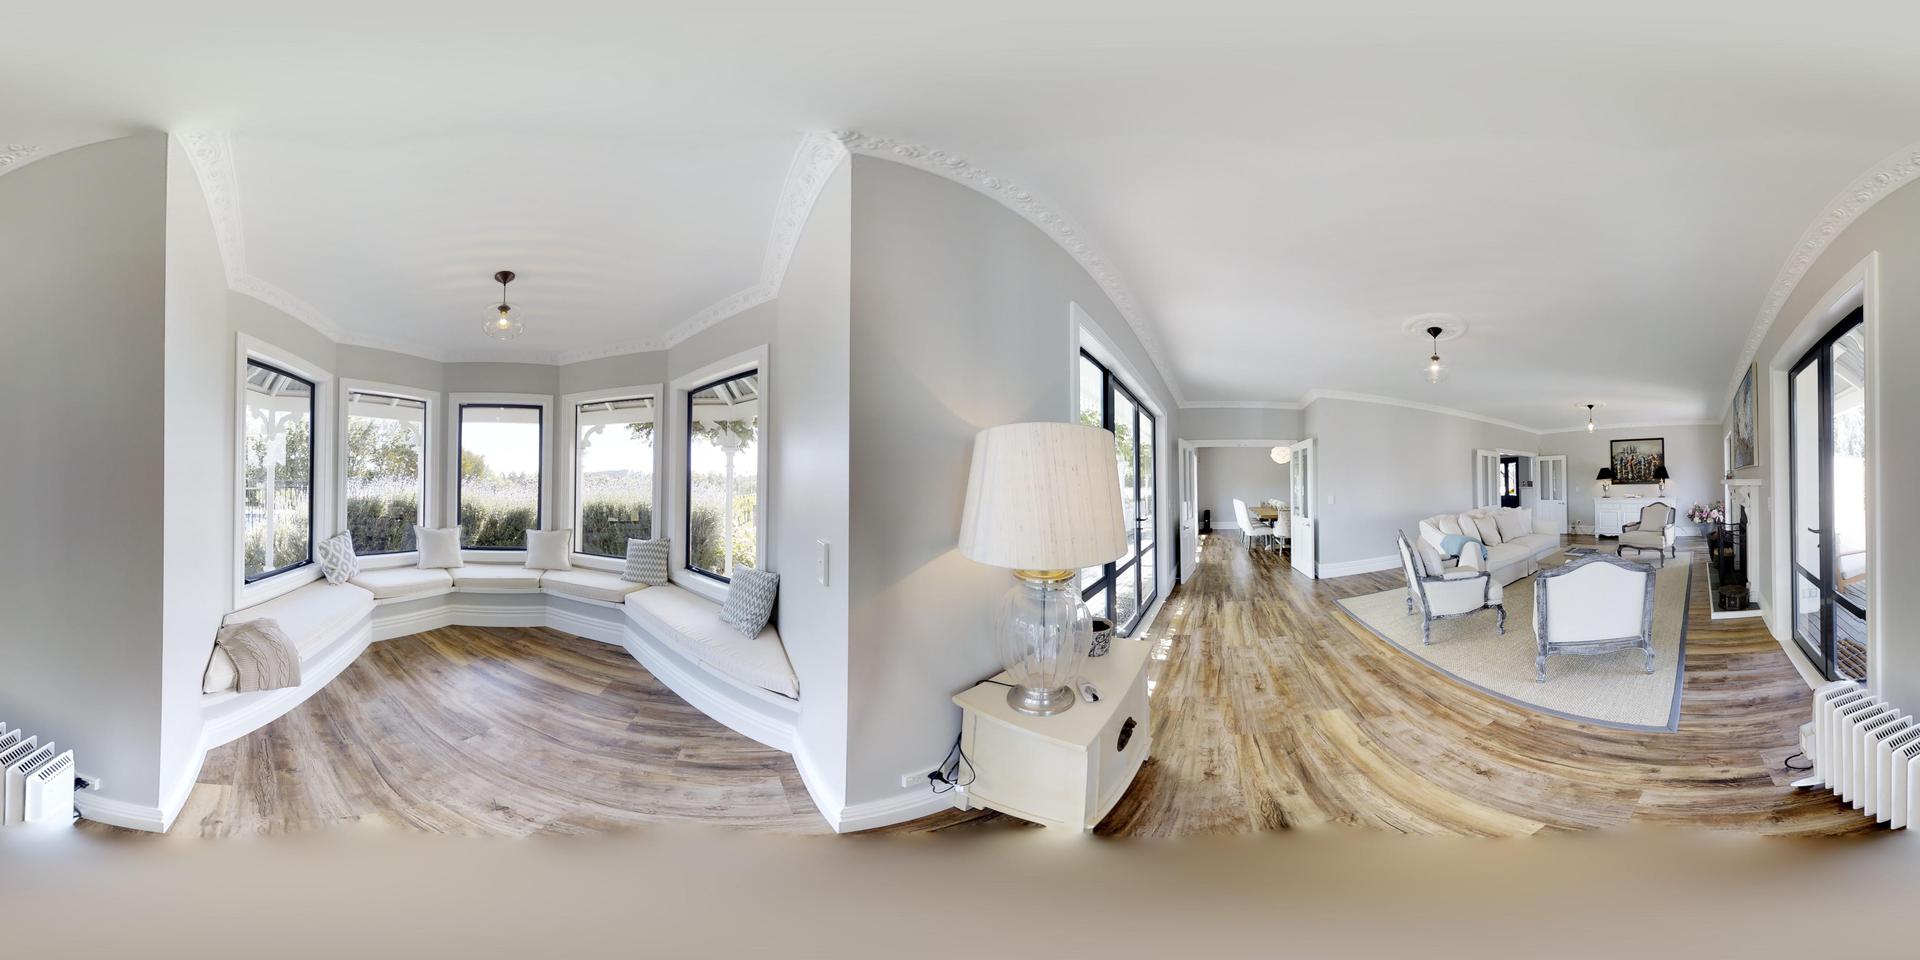
Referred object: the white lamp on the side table

Referred object: the glass table lamp

Referred object: Turn right; the lamp is on the small side table next to the glass doors.